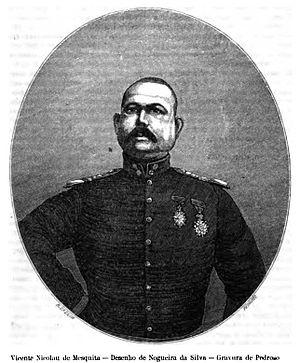
Les Macanais peut être un terme général pour les résidents ou natifs de Macao, une région administrative spéciale de la République populaire de Chine et une ancienne colonie portugaise. Plus précisément, les macanais, sont un groupe ethnique, originaires de Macao depuis le XVIᵉ siècle, comprenant surtout des gens avec une certaine ascendance portugaise.